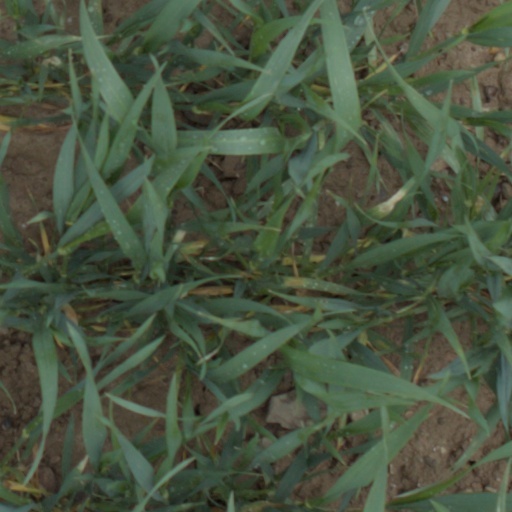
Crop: wheat